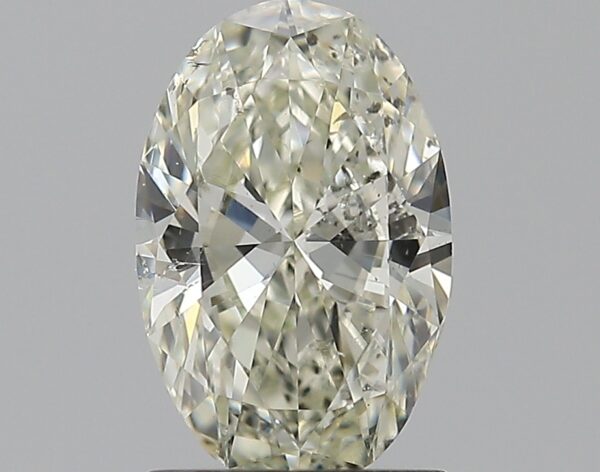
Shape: oval
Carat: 1.2
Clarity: SI1
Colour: L
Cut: EX
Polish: EX
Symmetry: VG
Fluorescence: ST
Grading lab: GIA
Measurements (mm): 8.86 x 5.72 x 3.46